Cyclone Amphan

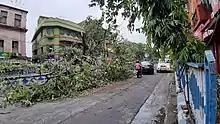
Damage from Cyclone Amphan in Kolkata

The government of Odisha directed the magistrates of four districts on 15 May to establish shelter homes for possible evacuees. Odisha Chief Secretary Asit Kumar Tripathy initially identified 403 possible cyclone shelters in areas potentially impacted by Amphan, though 105 served as temporary medical centres for quarantines associated with the concurrent COVID-19 pandemic. Shelters could only be filled to one-third capacity to maintain social distancing guidelines due to the pandemic. Social distancing restrictions in West Bengal reduced evacuation capacity in shelters from 500,000 people to 200,000 people. The Kolkata Municipal Corporation located schools and community centres for possible use as temporary shelters to augment evacuation capacity. At least 1,704 shelters were ultimately established in Odisha and more than 2,000 were used in West Bengal, including schools and public buildings. Pandemic constraints on shelters in Bangladesh prompted deputy commissioners in 19 coastal districts to seize educational institutions and mosques for use as shelters. More than 12,000 shelters were opened across Bangladesh, supplied with food and emergency cash from the Bangladeshi Ministry of Disaster Management and Relief and yielding capacity for 5.19 million evacuees. There were 5,767 more shelters in Bangladesh for Amphan than for Cyclone Bulbul, which struck the country in November 2019, due in part to social distancing restrictions.